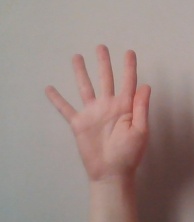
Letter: sheen